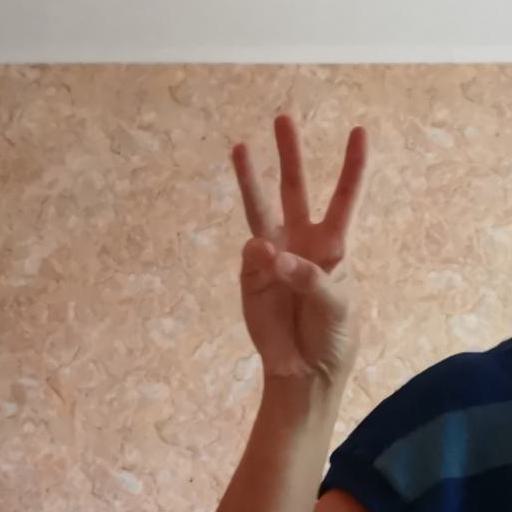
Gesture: three